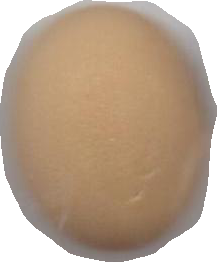
Variety: Anjasmoro